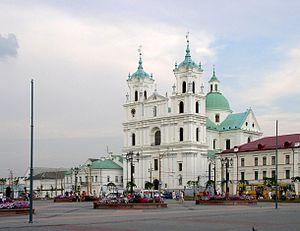
La cathédrale Saint-François-Xavier est un édifice religieux catholique du XVIIe siècle, sis à Grodno en Biélorussie. Construite en style baroque de 1678 à 1683 comme église du collège jésuite lui attenant elle fut élevée au rang de basilique mineure en 1990 et devint la cathédrale du diocèse de Grodno en 1991.
Le baroque biélorusse, appelé aussi baroque uniate ou baroque sarmate en Biélorussie ou baroque de Vilnius en Biélorussie est un style architectural, qui est présent en Biélorussie depuis la fin du XVIᵉ siècle et présente les grandes caractéristiques de l'architecture baroque tout en conservant des particularités propres liées à sa situation géographique de carrefour entre différentes religions et différentes cultures. Il s'est développé suivant des tendances multiples du fait du rattachement au fil des siècles, du territoire actuel de la Biélorussie, à l'ancienne Pologne, au Grand-duché de Lituanie ou à la République des deux nations. Ce style est classé à ses débuts dans la catégorie des styles « baroque primitif » ou « style jésuite ». Plus récemment, il reçoit de la part des historiens d'art, des appellations plus spécifiques telle que « baroque sarmate », « baroque de Vilnius » qui dénotent la multiplicité des tendances baroques dans cette région.